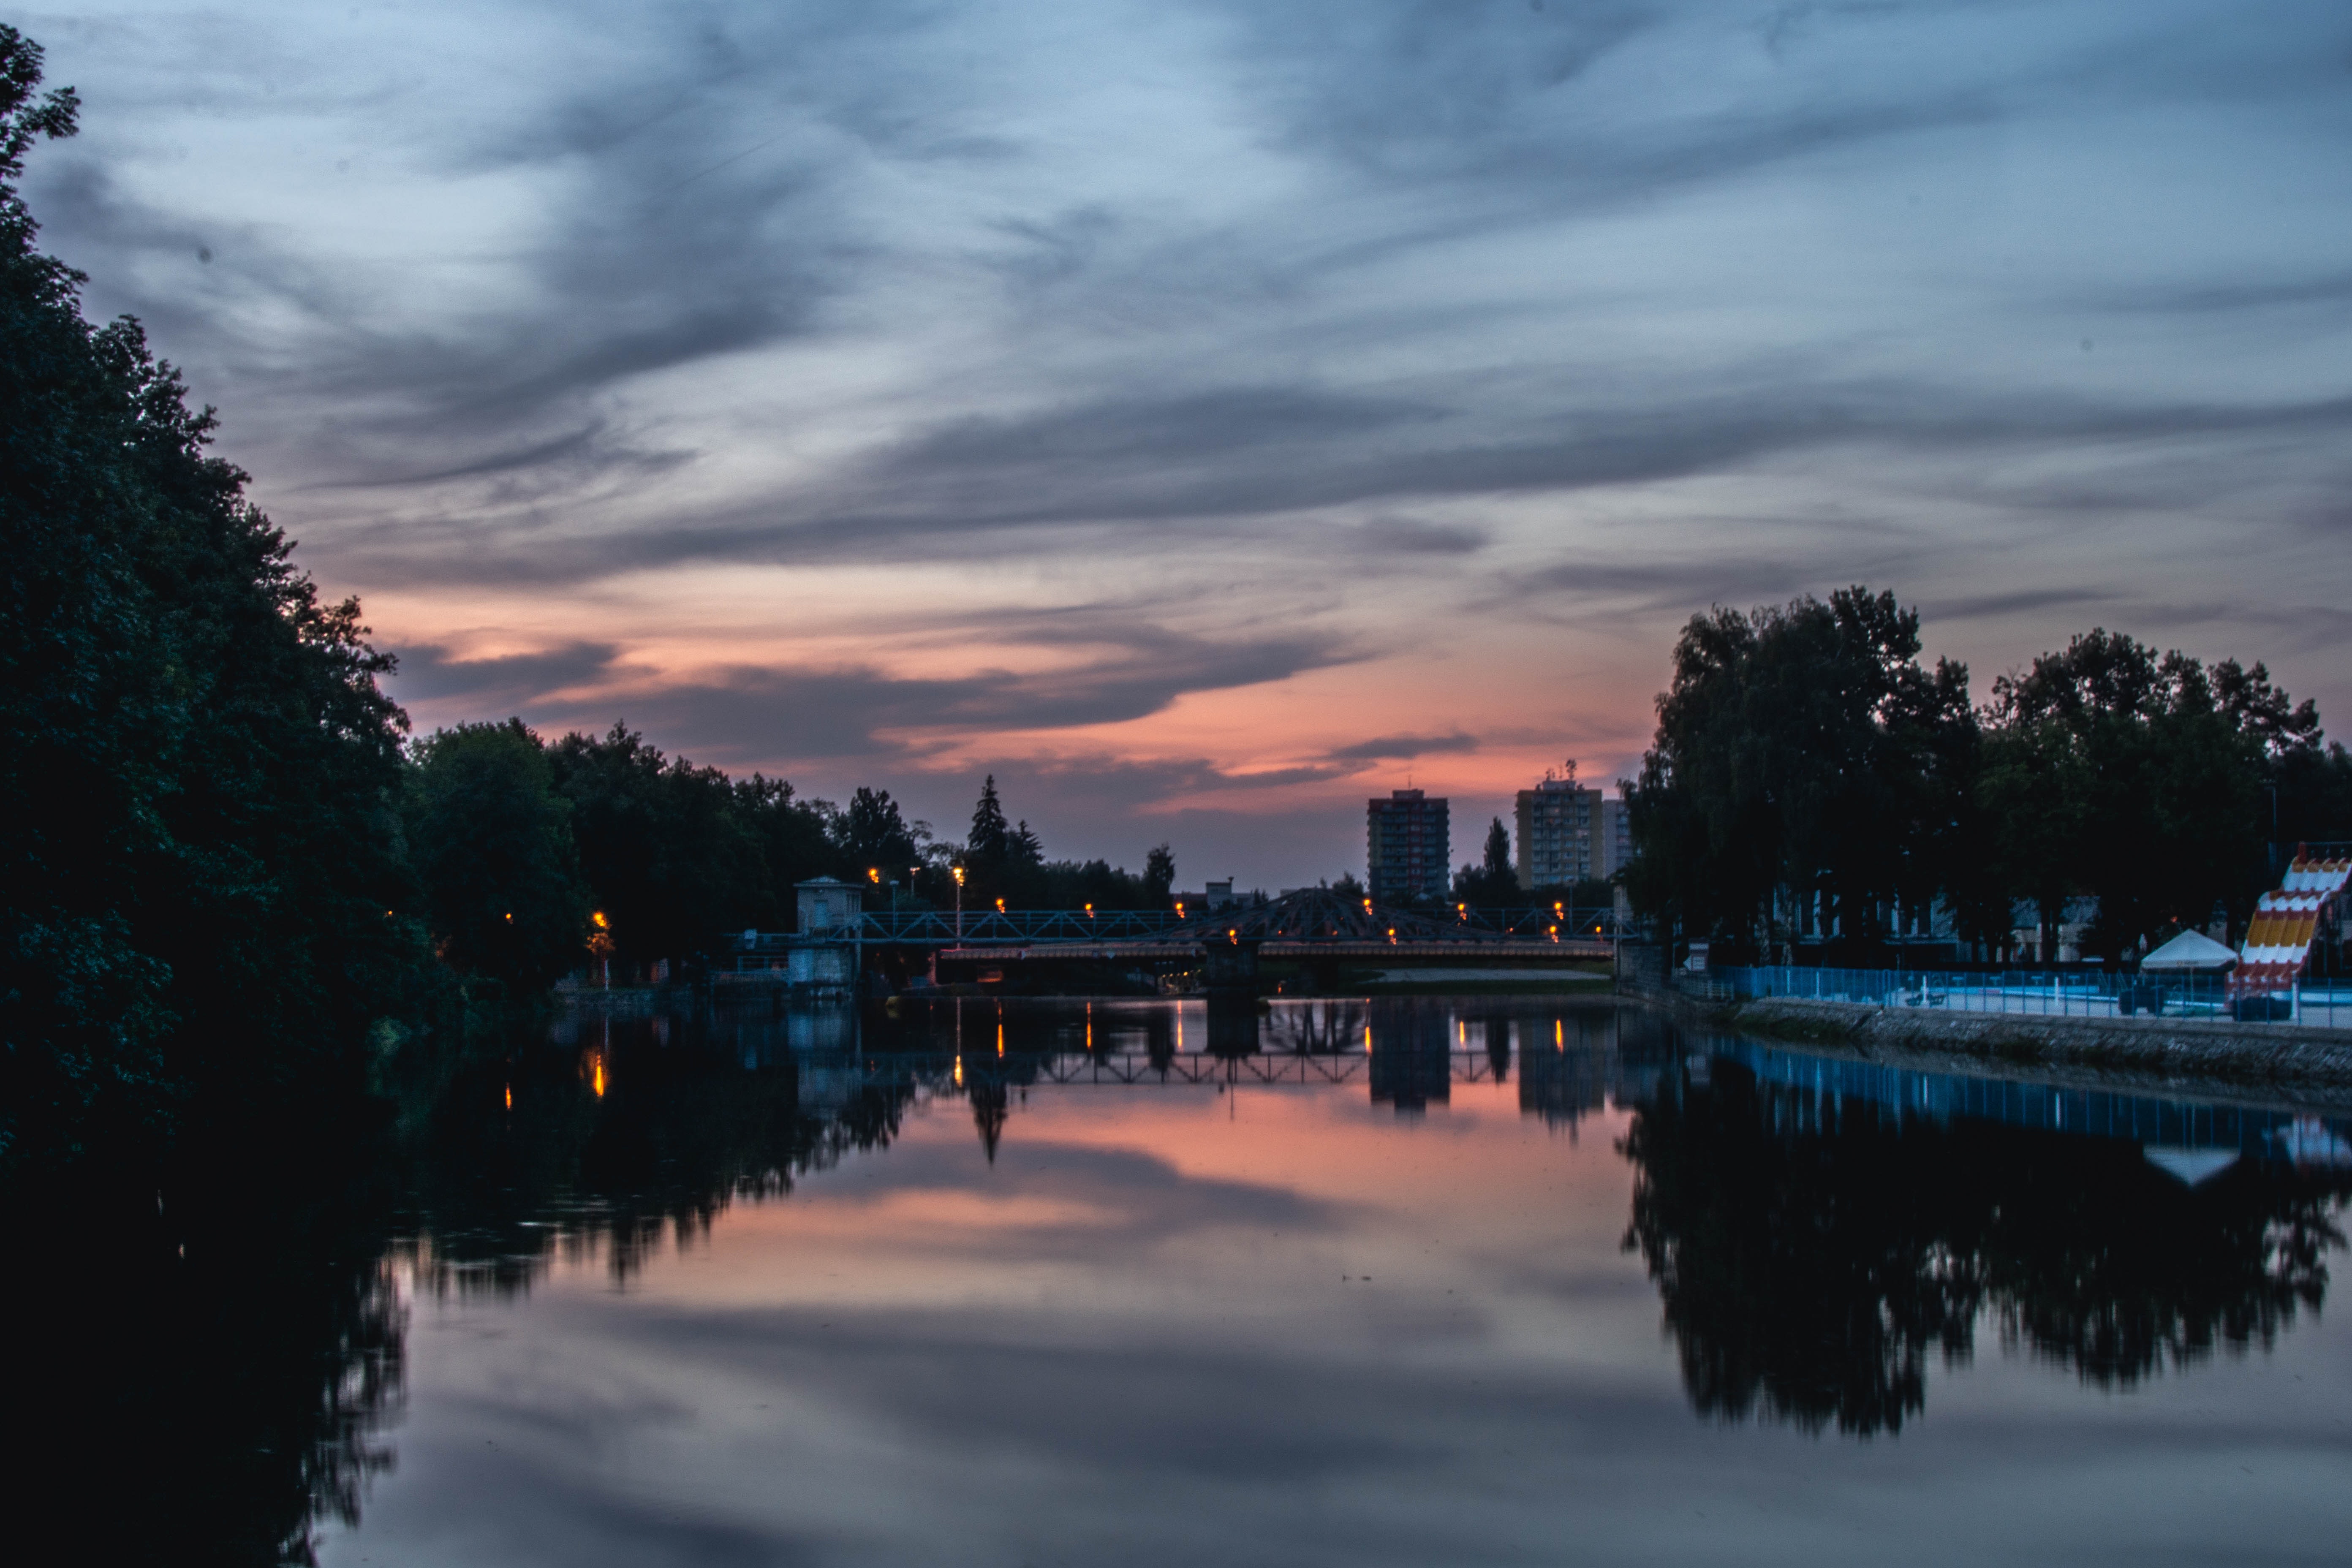
sky, reflection, water, nature, cloud, waterway, river, dusk, evening, tree, sunset, morning, lake, night, bank, atmosphere, canal, horizon, dawn, sunrise, city, watercourse, calm, architecture, landscape, channel, photography, reflecting pool, plant, afterglow, meteorological phenomenon, vacation